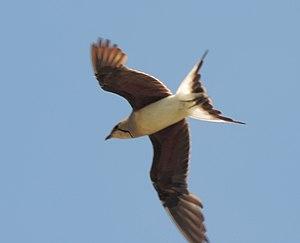
Glaréole à collier. Prise à Ócsa, Hongrie